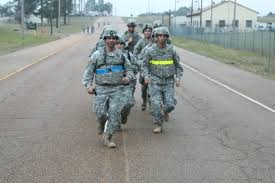
Label: D-30